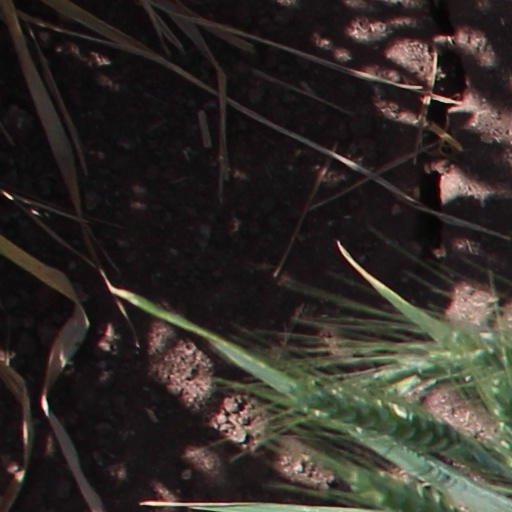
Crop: wheat